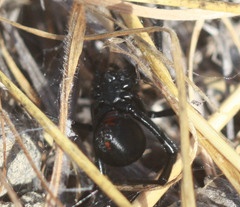
Species: Lactrodectus_hesperus